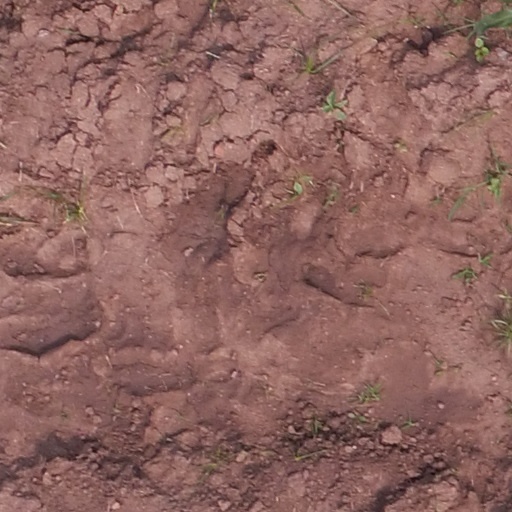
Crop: maize; corn